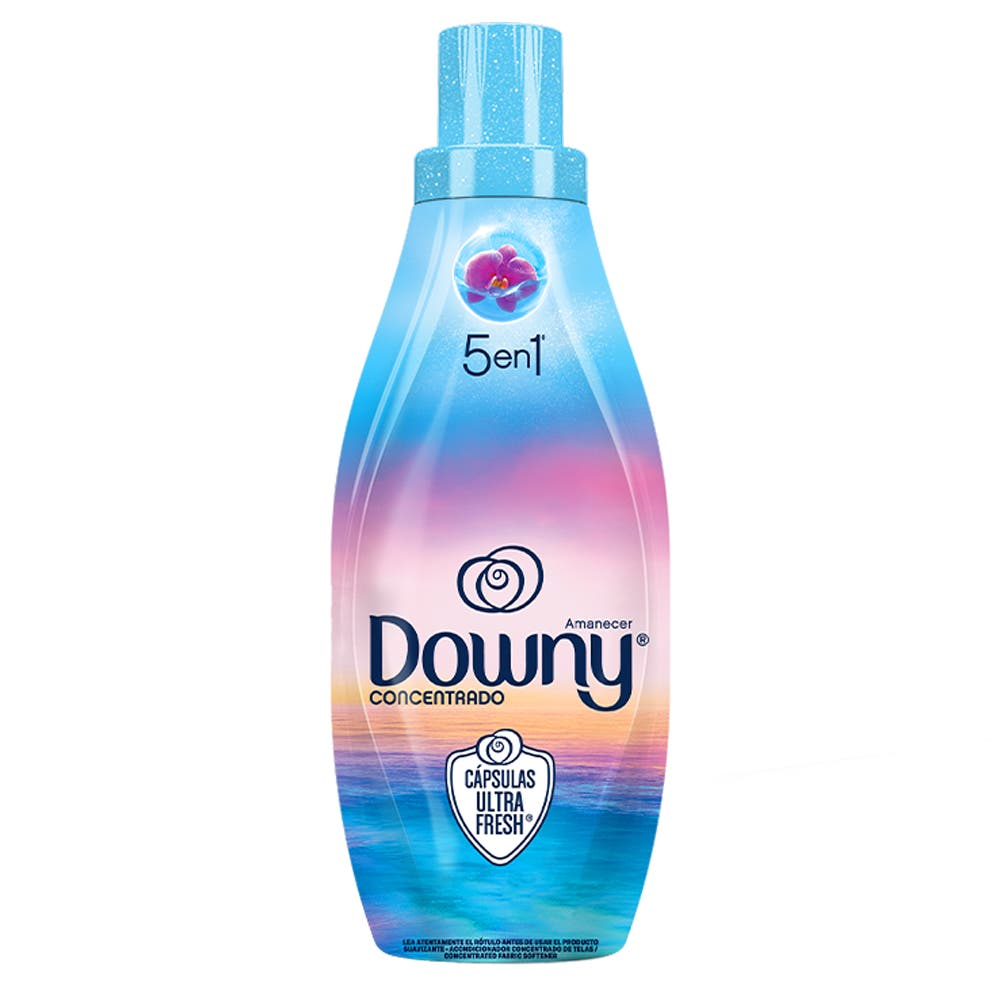
A Downy Amanecer 5 in 1 softener in a 5-milliliters plastic bottle